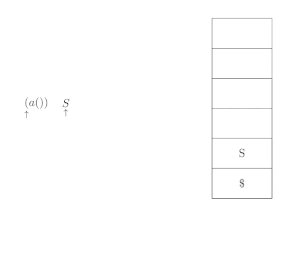
Exemple de construction de l'arbre de dérivation lors de l'analyse LL
En informatique, l'analyse LL est une analyse syntaxique descendante pour certaines grammaires non contextuelles, dites grammaires LL. Elle analyse un mot d'entrée de gauche à droite et en construit une dérivation à gauche. L'arbre syntaxique est construit depuis la racine puis en descendant dans l'arbre.